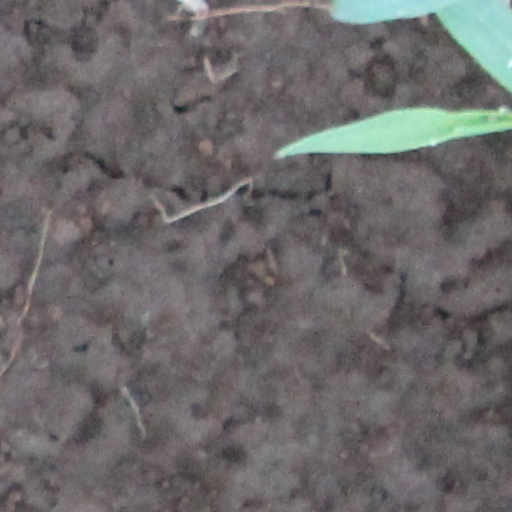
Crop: wheat